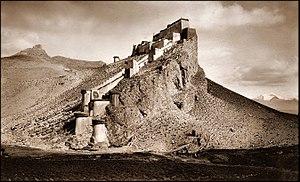
Khampa Dzong est le nom d'un bourg tibétain situé au nord de la frontière avec l'état indien du Sikkim. Une forteresse tibétaine s'y dresse au sommet d'une falaise rocheuse.
L'expédition militaire britannique au Tibet de 1903-1904 est une invasion du Tibet par un contingent de l'Armée des Indes britanniques, dont la mission était d'établir des relations diplomatiques et commerciales entre le Raj britannique et le Tibet, et de devancer des supposées actions russes.